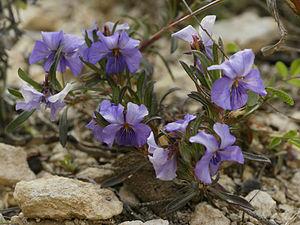
Plant de Violette ligneuse. Photo prise près d'El Perelló, en Catalogne (Espagne).
Viola est un genre de plantes herbacées vivaces de la famille des Violaceae. Selon le positionnement des pétales, les espèces sont appelées « violettes » ou « pensées ». Les violettes sont parfois appelées « herbes de la Trinité ». Ces plantes ont un usage principalement ornemental. Des variétés odorantes servent en parfumerie et en confiserie.
Viola arborescens, la Violette ligneuse, est une espèce de plantes de la famille des Violaceae.
La liste des espèces végétales protégées sur l'ensemble du territoire français métropolitain est une liste officielle définie par le gouvernement français, recensant les espèces végétales protégées sur le territoire métropolitain de la France. Elle a été publiée dans l'arrêté du 20 janvier 1982, lequel a été modifié à trois reprises : par l'arrêté du 31 août 1995, par celui du 14 décembre 2006 et par celui du 23 mai 2013.